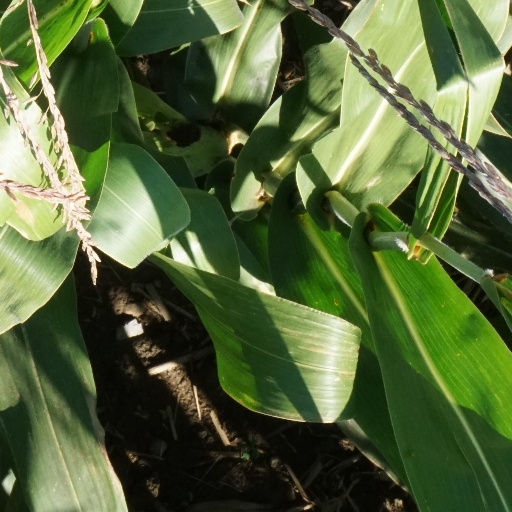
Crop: maize; corn